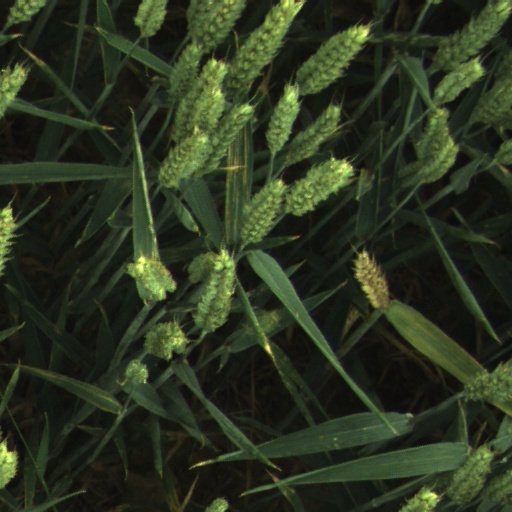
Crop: wheat